Ioannis Ipitis

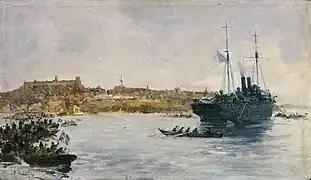
Vasileios Hatzis: "The landing of the Greek fleet in Kavala", 1913.

In the short Second Balkan War, Ipitis was the captain of the battleship "Hydra" and led a small squadron that supported the Greek units advancing against the Bulgarian positions on Mount Pangeo with fire from the Strimonikos Bay. At the head of this squadron, Ipitis created the appearance of a landing in the gulf of the city of Kavala near Sara-Saban, which forced the Bulgarians to hastily leave Kavala, which the next day was occupied by the Hellenic Army.